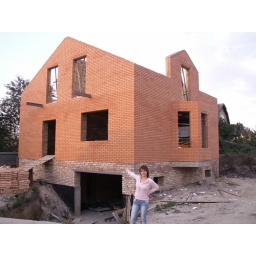
Actually we have a very nice brown roof now, I just haven't gotten around to taking a picture of it